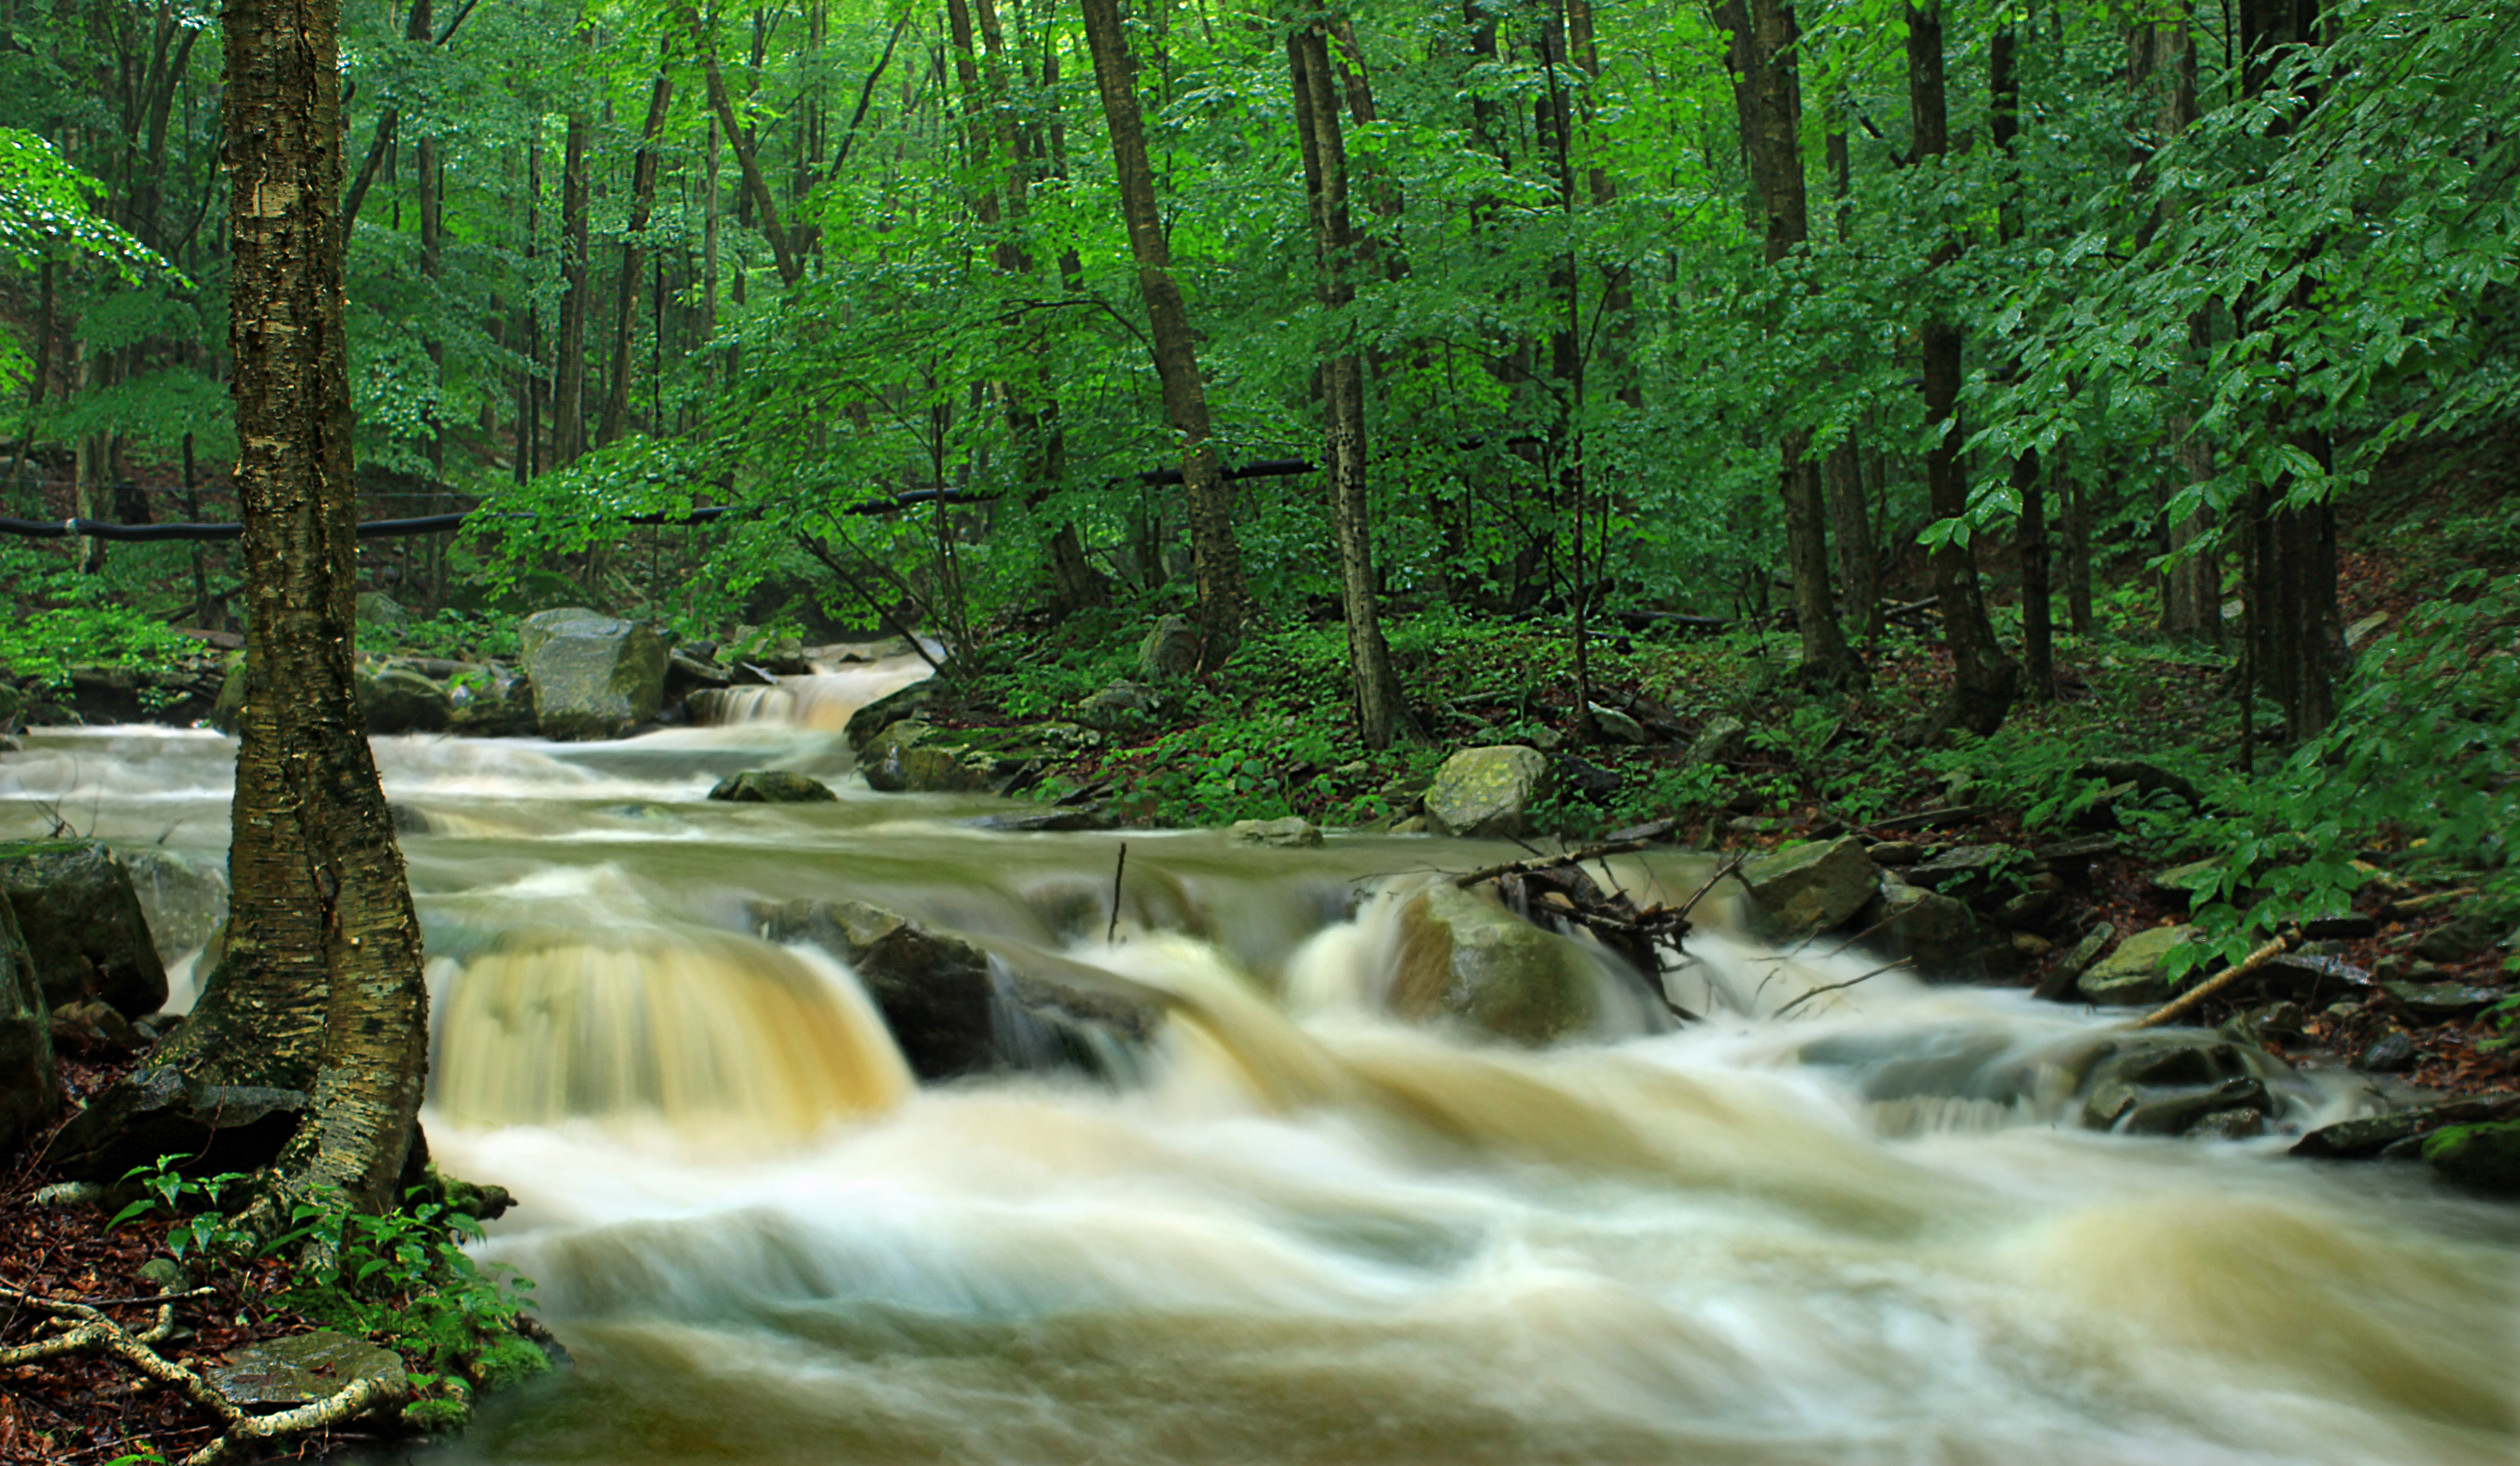
tree, nature, forest, waterfall, creek, wilderness, hiking, leaf, river, valley, summer, moss, stream, jungle, autumn, rapid, body of water, trees, rocks, creativecommons, rainforest, falls, lycomingcounty, ravine, cascades, pennsylvania, endlessmountains, loyalsockstateforest, waterfalls, oldloggerspath, hawkrun, mcintyrewildarea, woodland, habitat, water feature, ecosystem, watercourse, old growth forest, natural environment, geographical feature